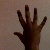
The image shows a hand gesture representing the number 5 in Indian Sign Language.